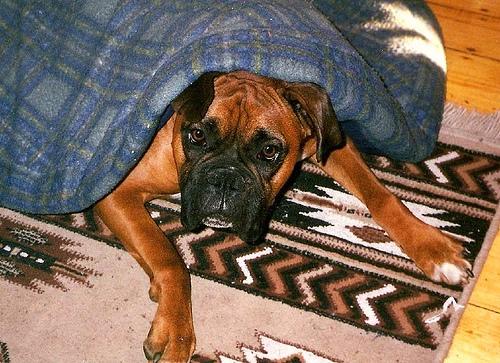
Breed: boxer